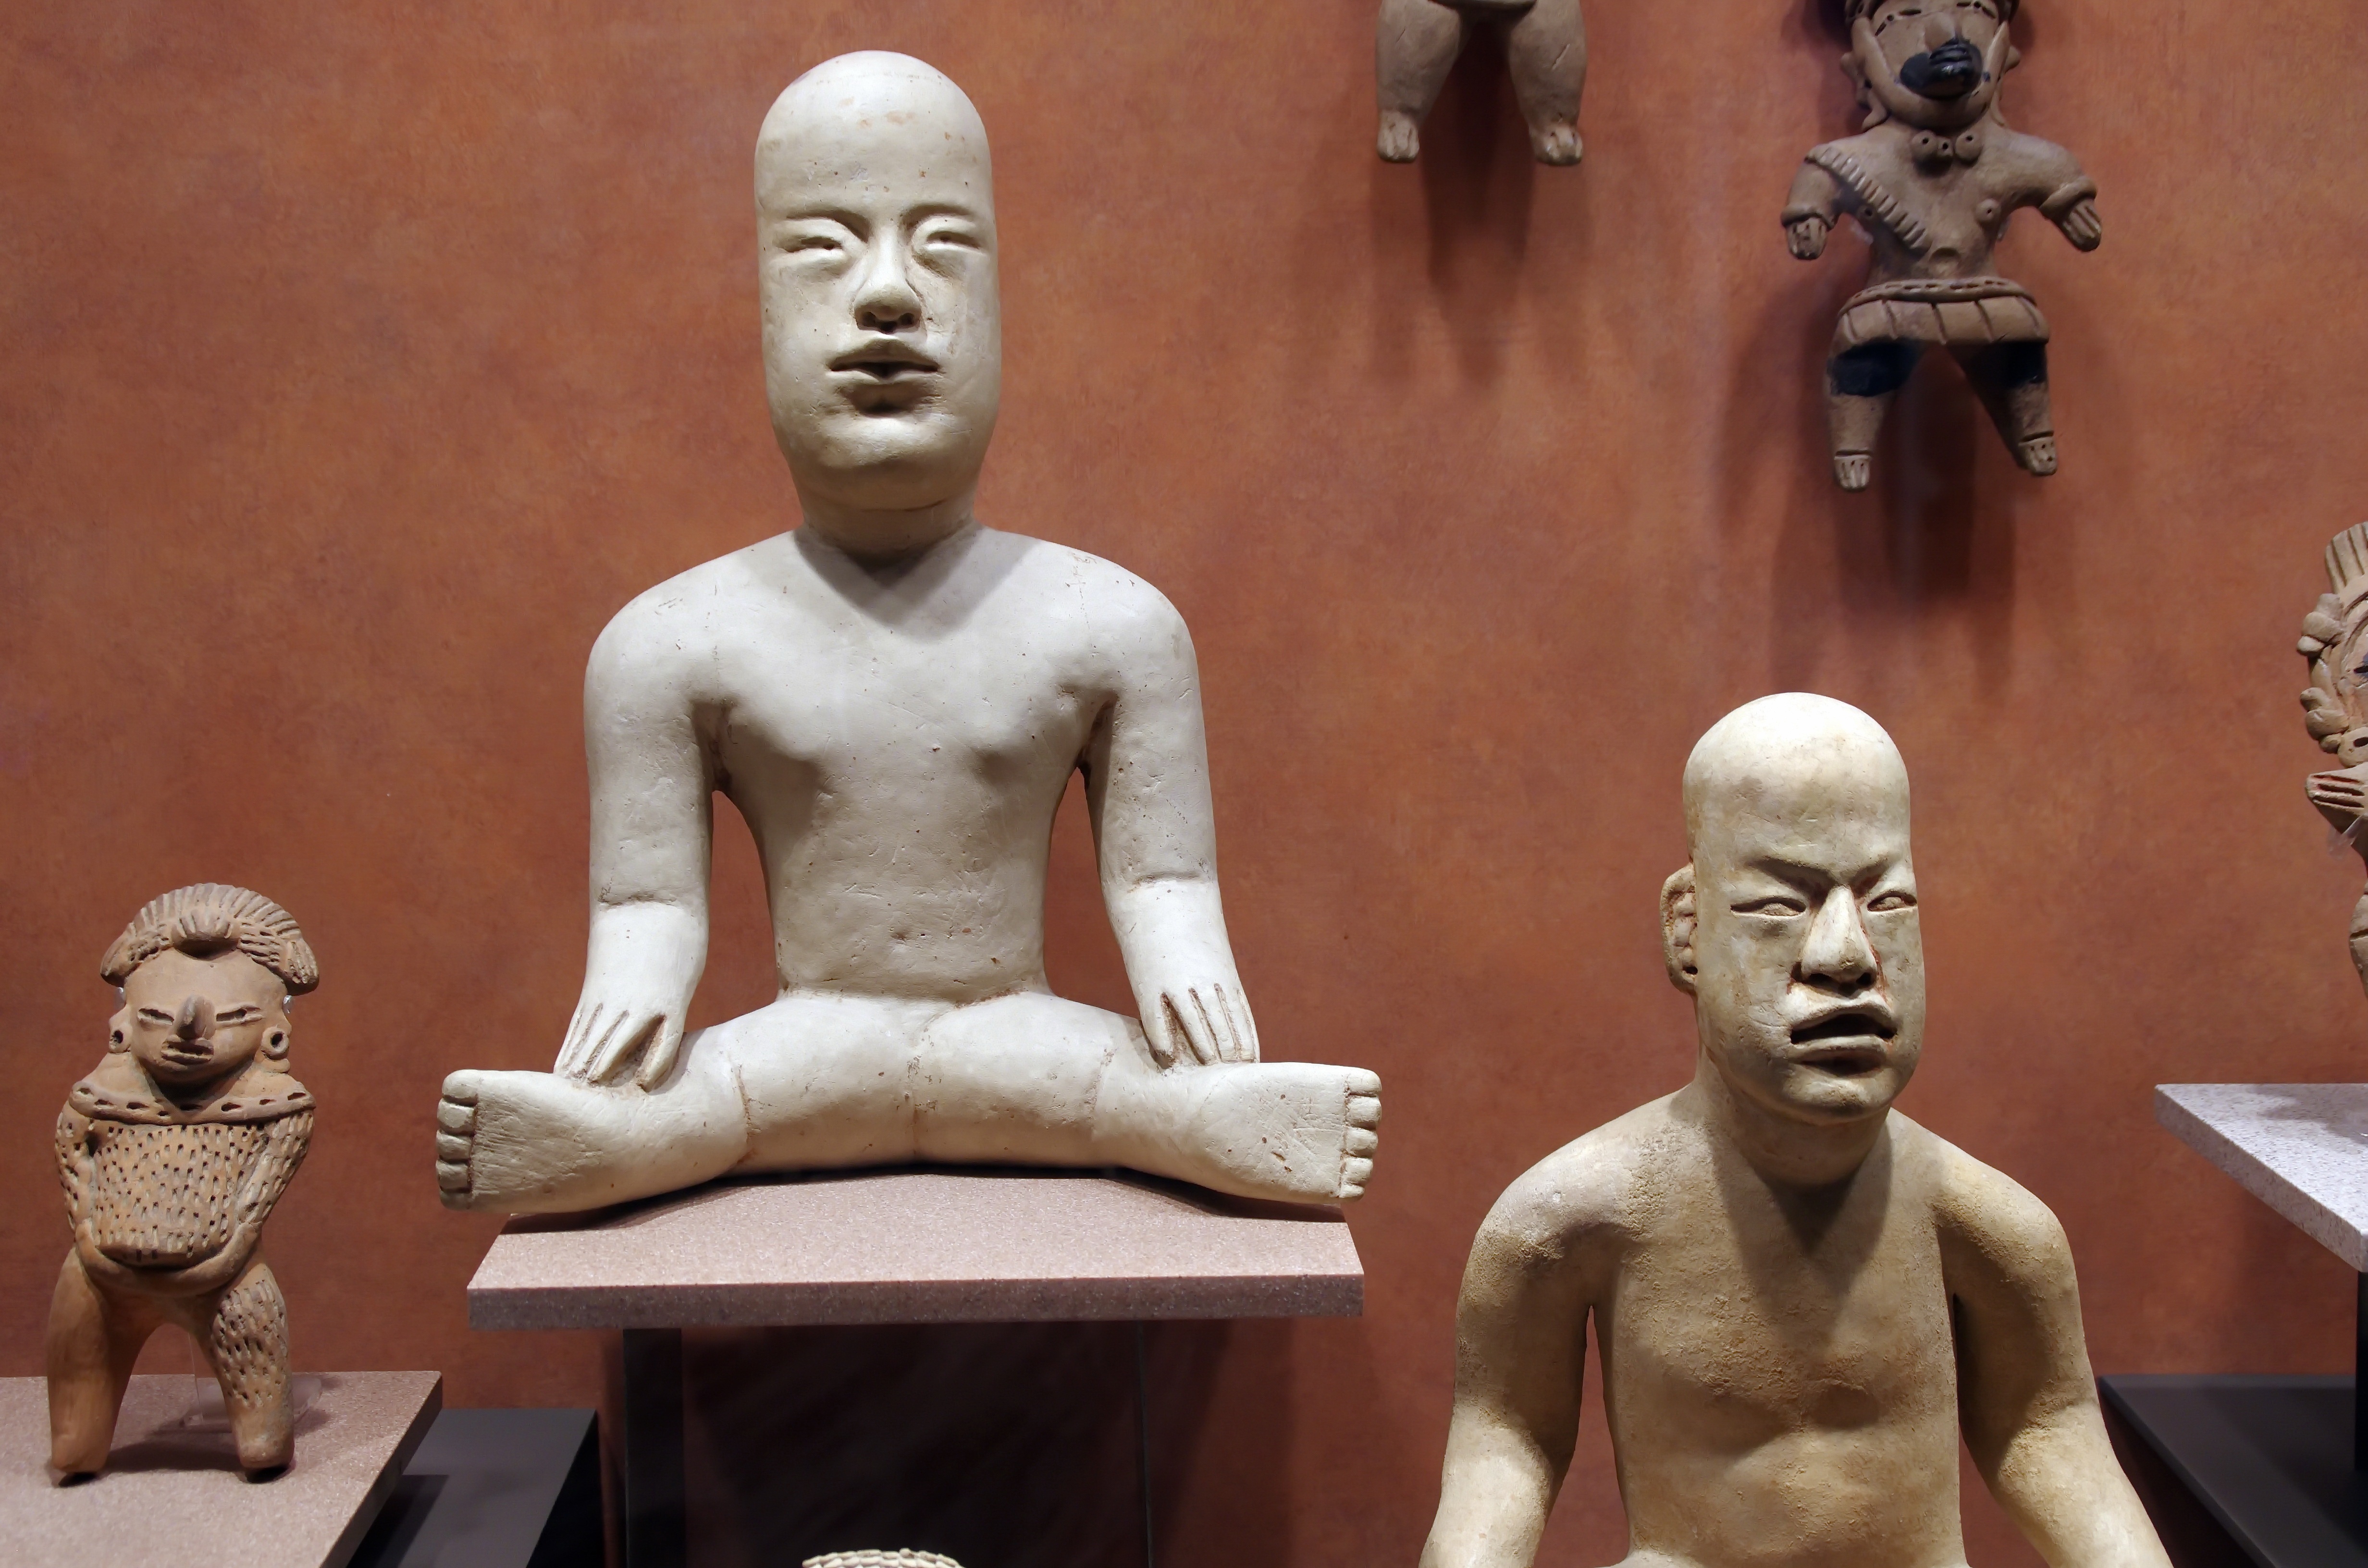
man, monument, male, statue, religion, sculpture, art, temple, mexico, carving, mythology, mesoamerica, columbian, ancient history, anthropological museum, human positions